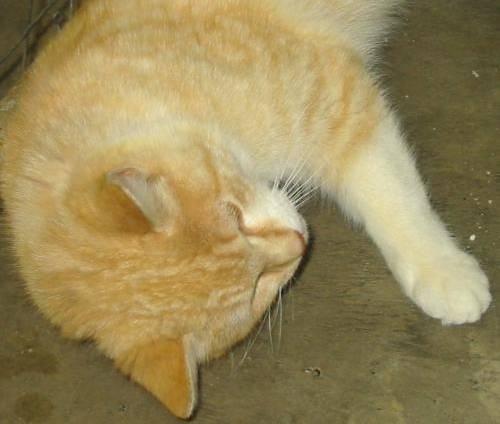
cat